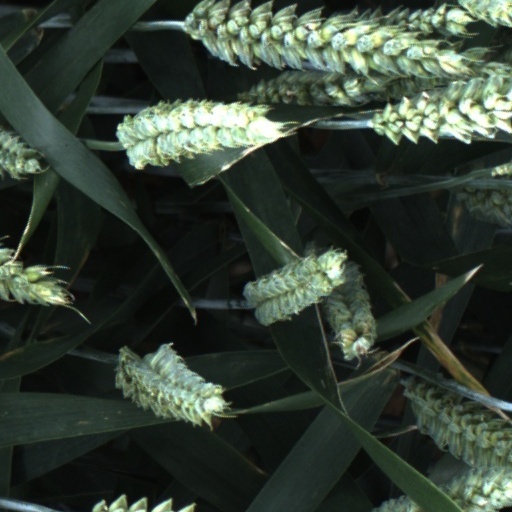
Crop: wheat